Pashtuns

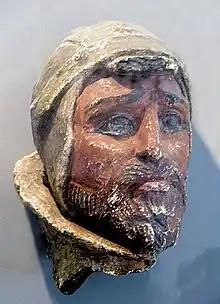
Sculpture of a Saka warrior in Termez, Uzbekistan

Pashto is generally classified as an Eastern Iranian language. It shares features with the Munji language, which is the closest existing language to the extinct Bactrian, but also shares features with the Sogdian language, as well as Khwarezmian, Shughni, Sanglechi, and Khotanese Saka.